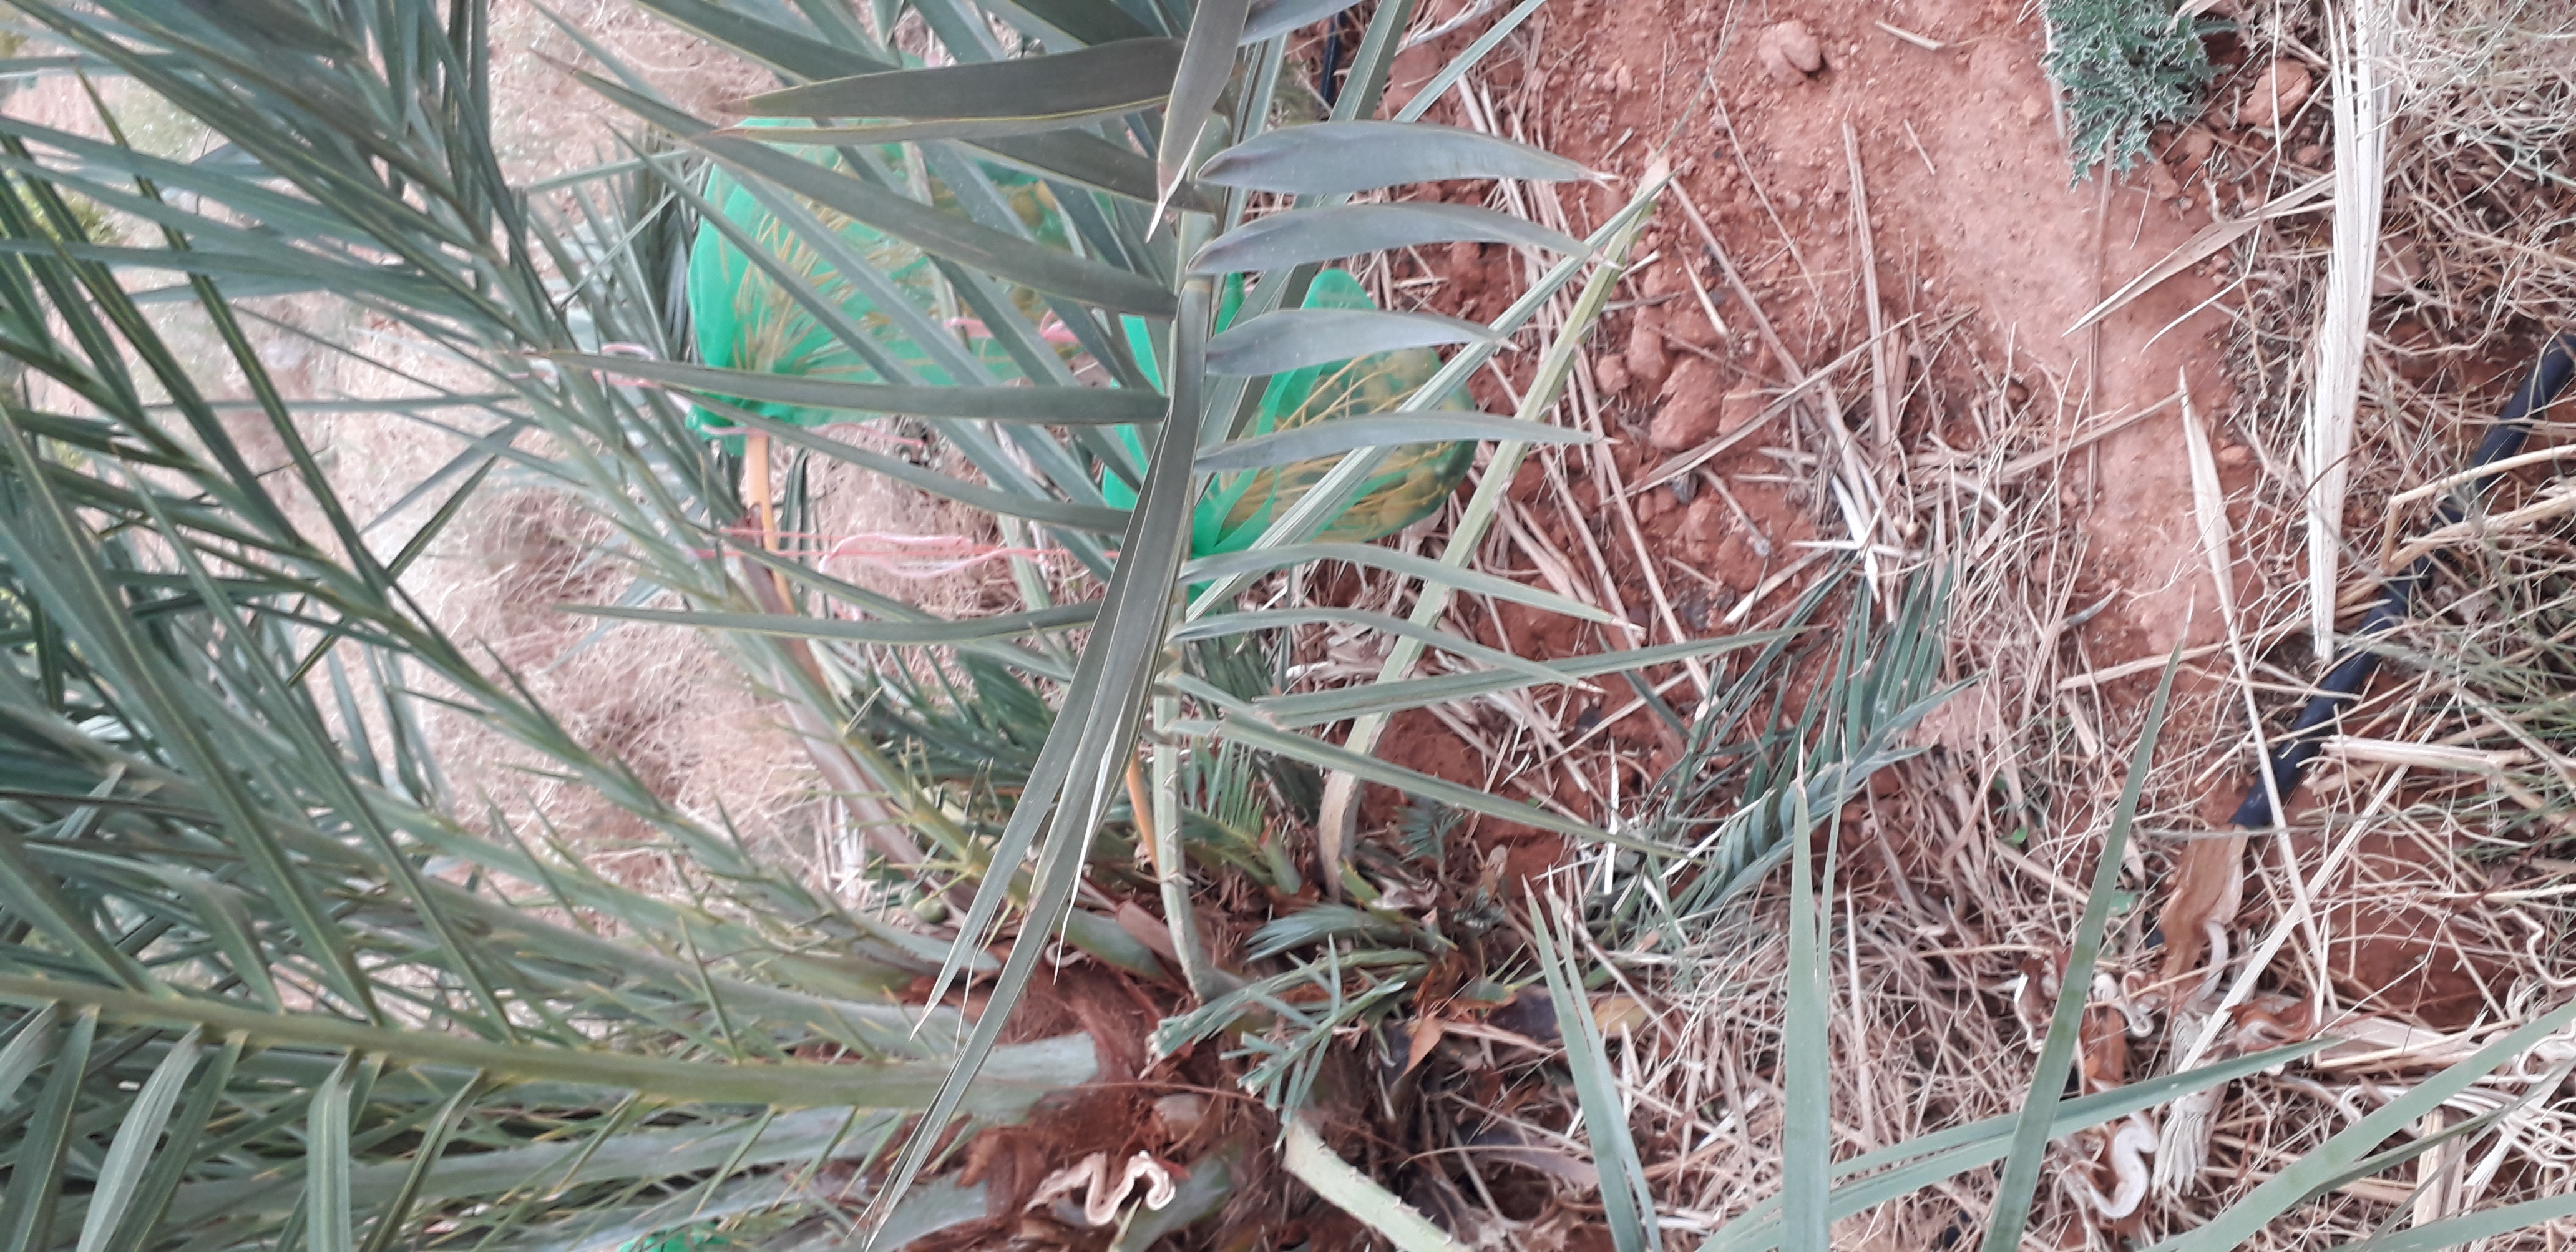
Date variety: Boumajhoul